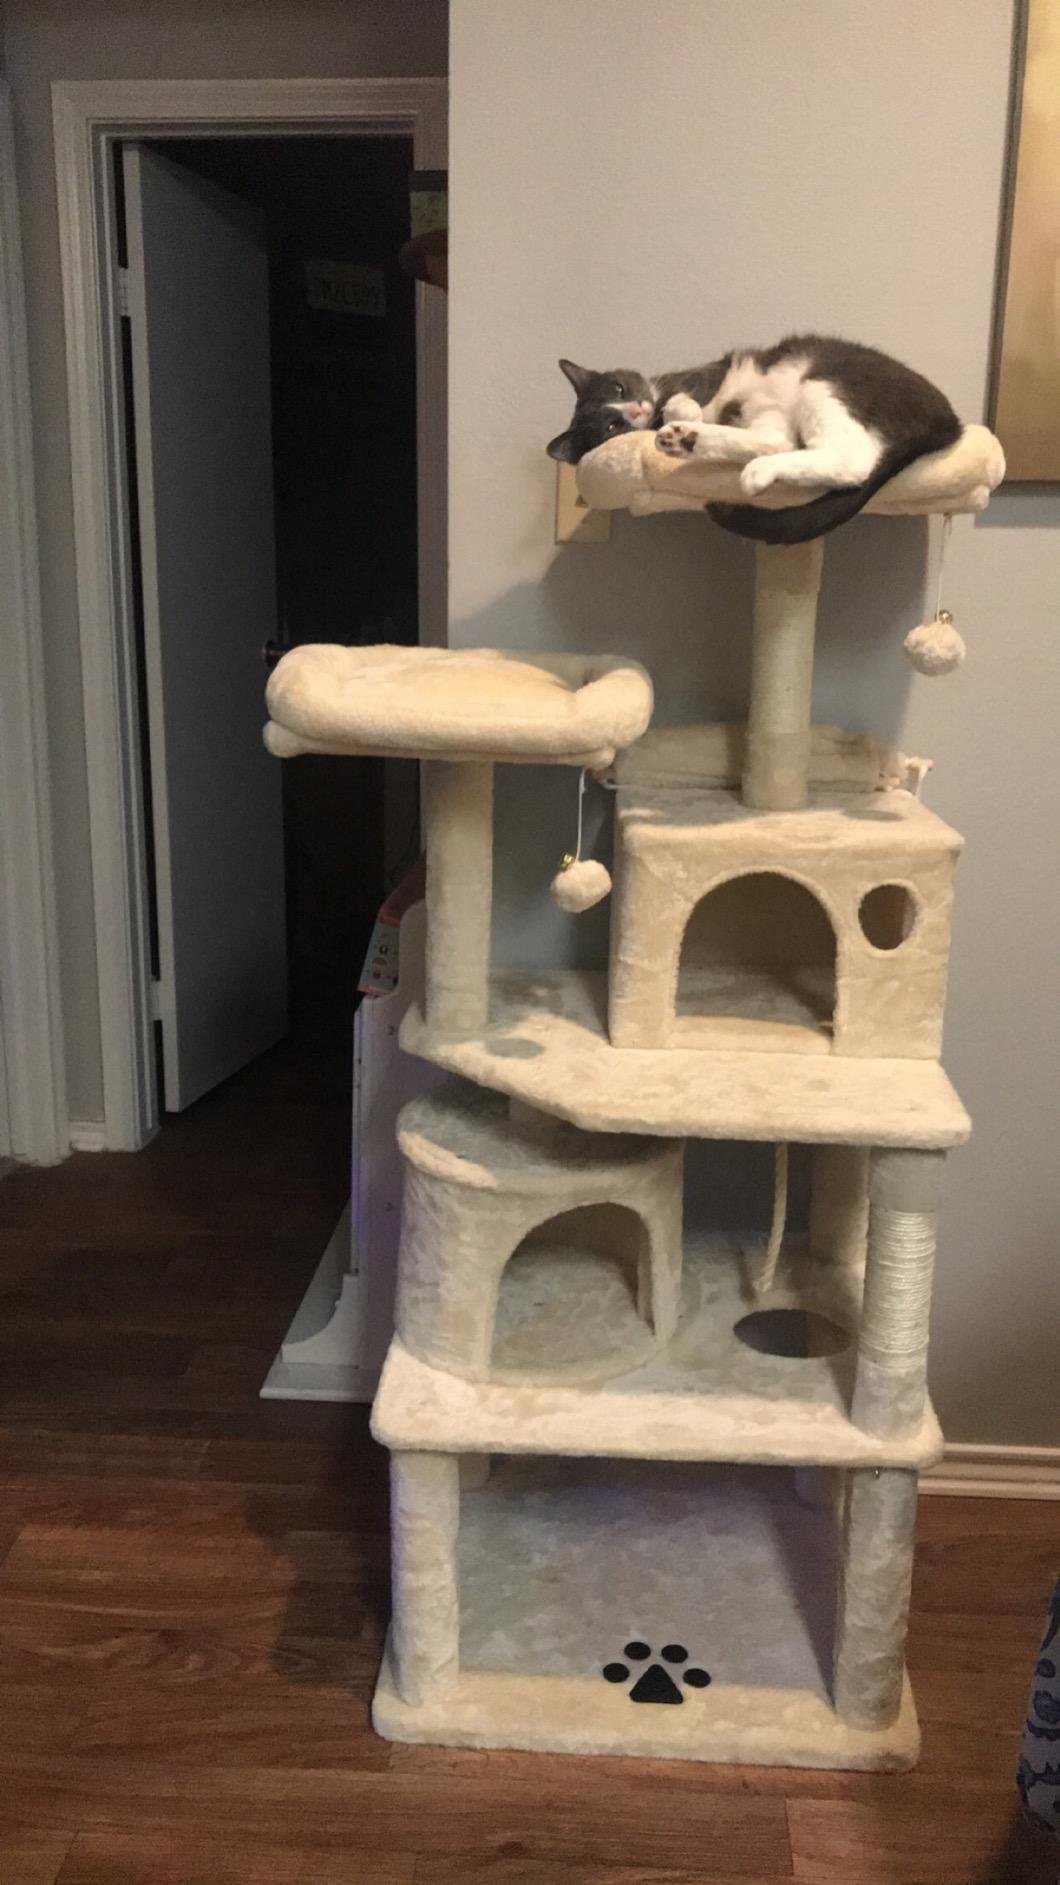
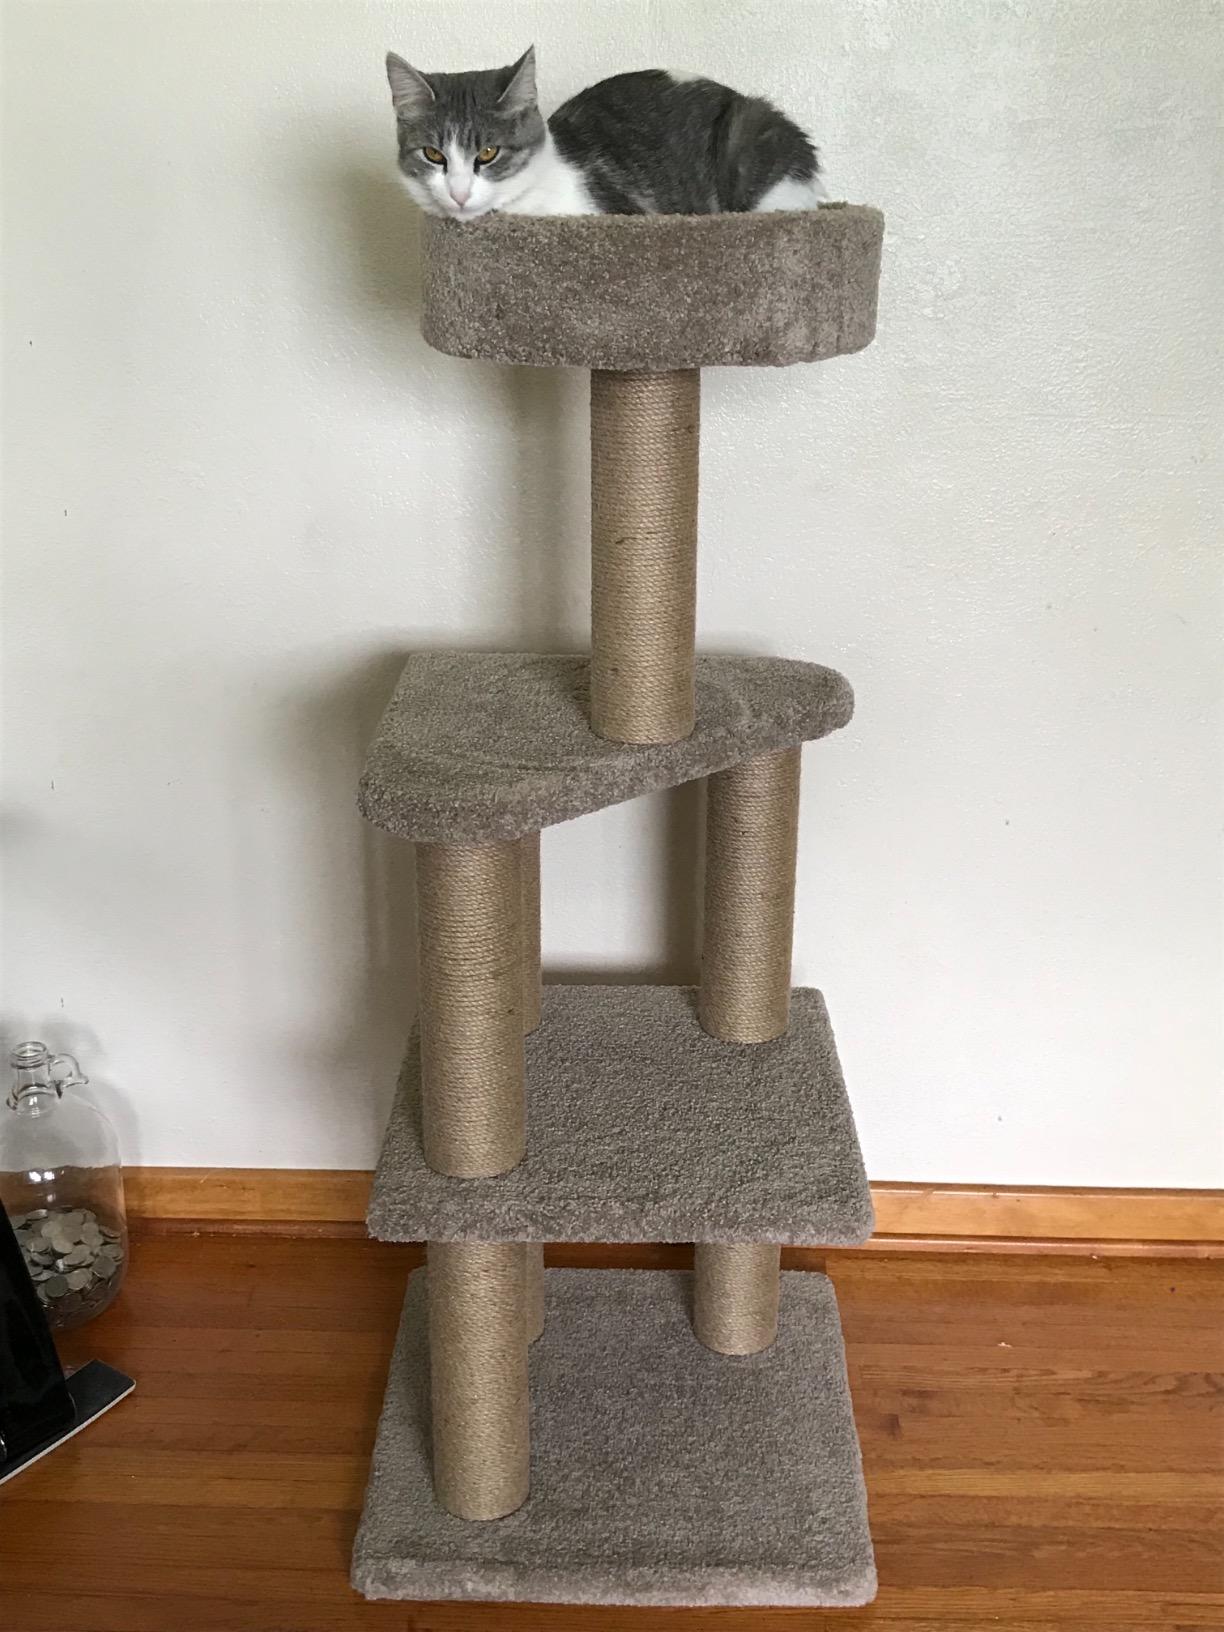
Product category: items_cat tree
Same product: no